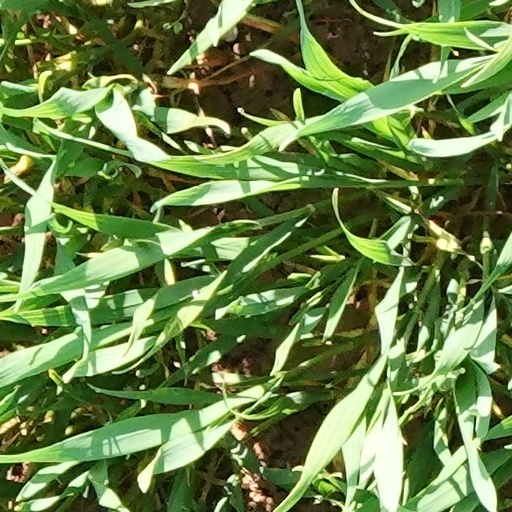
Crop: wheat